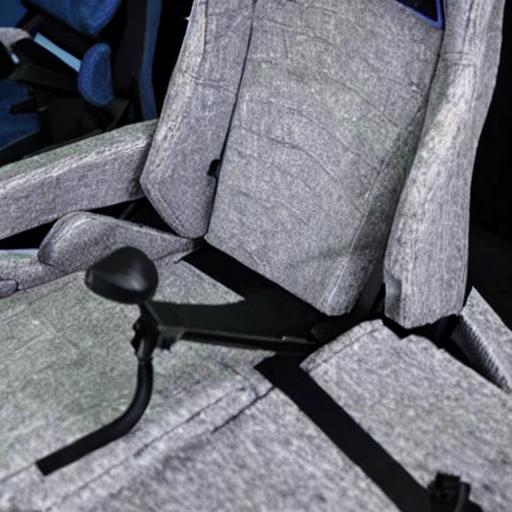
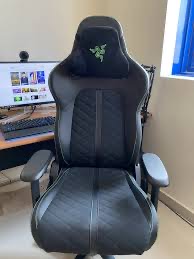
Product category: items_chair
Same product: no